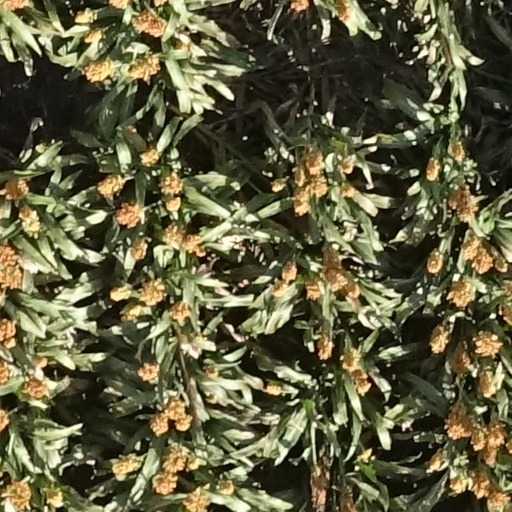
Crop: sorghum